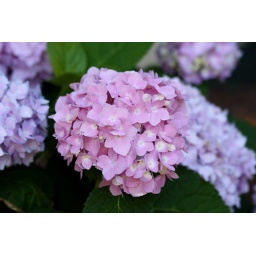
This lovely plant is under my kitchen window...I just love it.